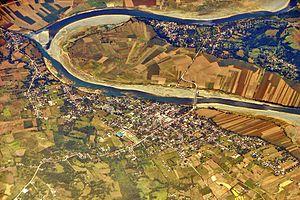
Jones est une municipalité de la province d’Isabela, aux Philippines.